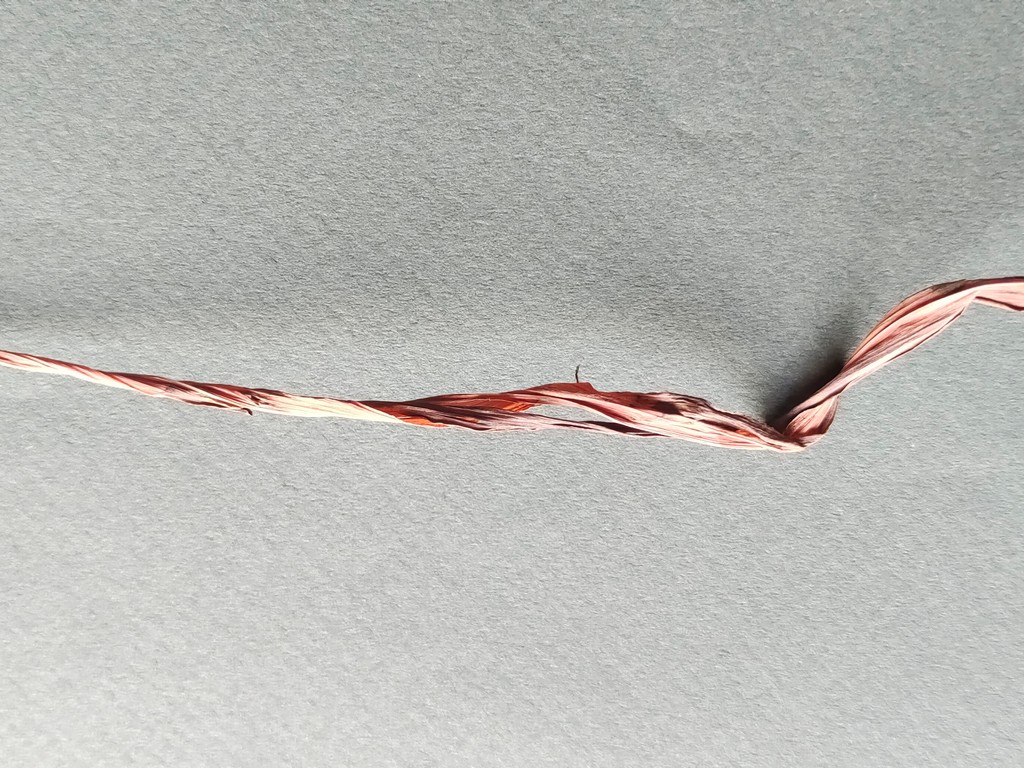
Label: Dried